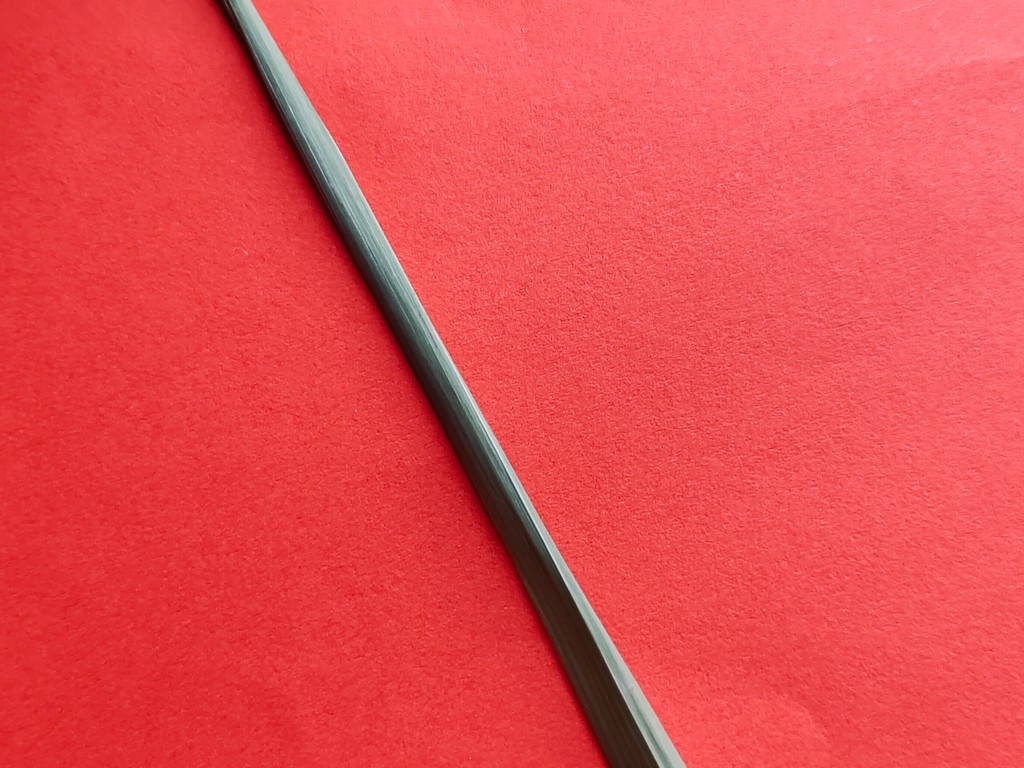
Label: Healthy